Meir Kessler

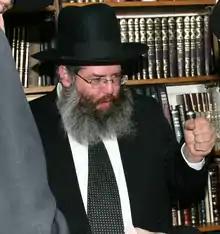

Meir Kessler (born February 17, 1961) is the Chief Rabbi and head of Rabbinical Court of Modi'in Illit.